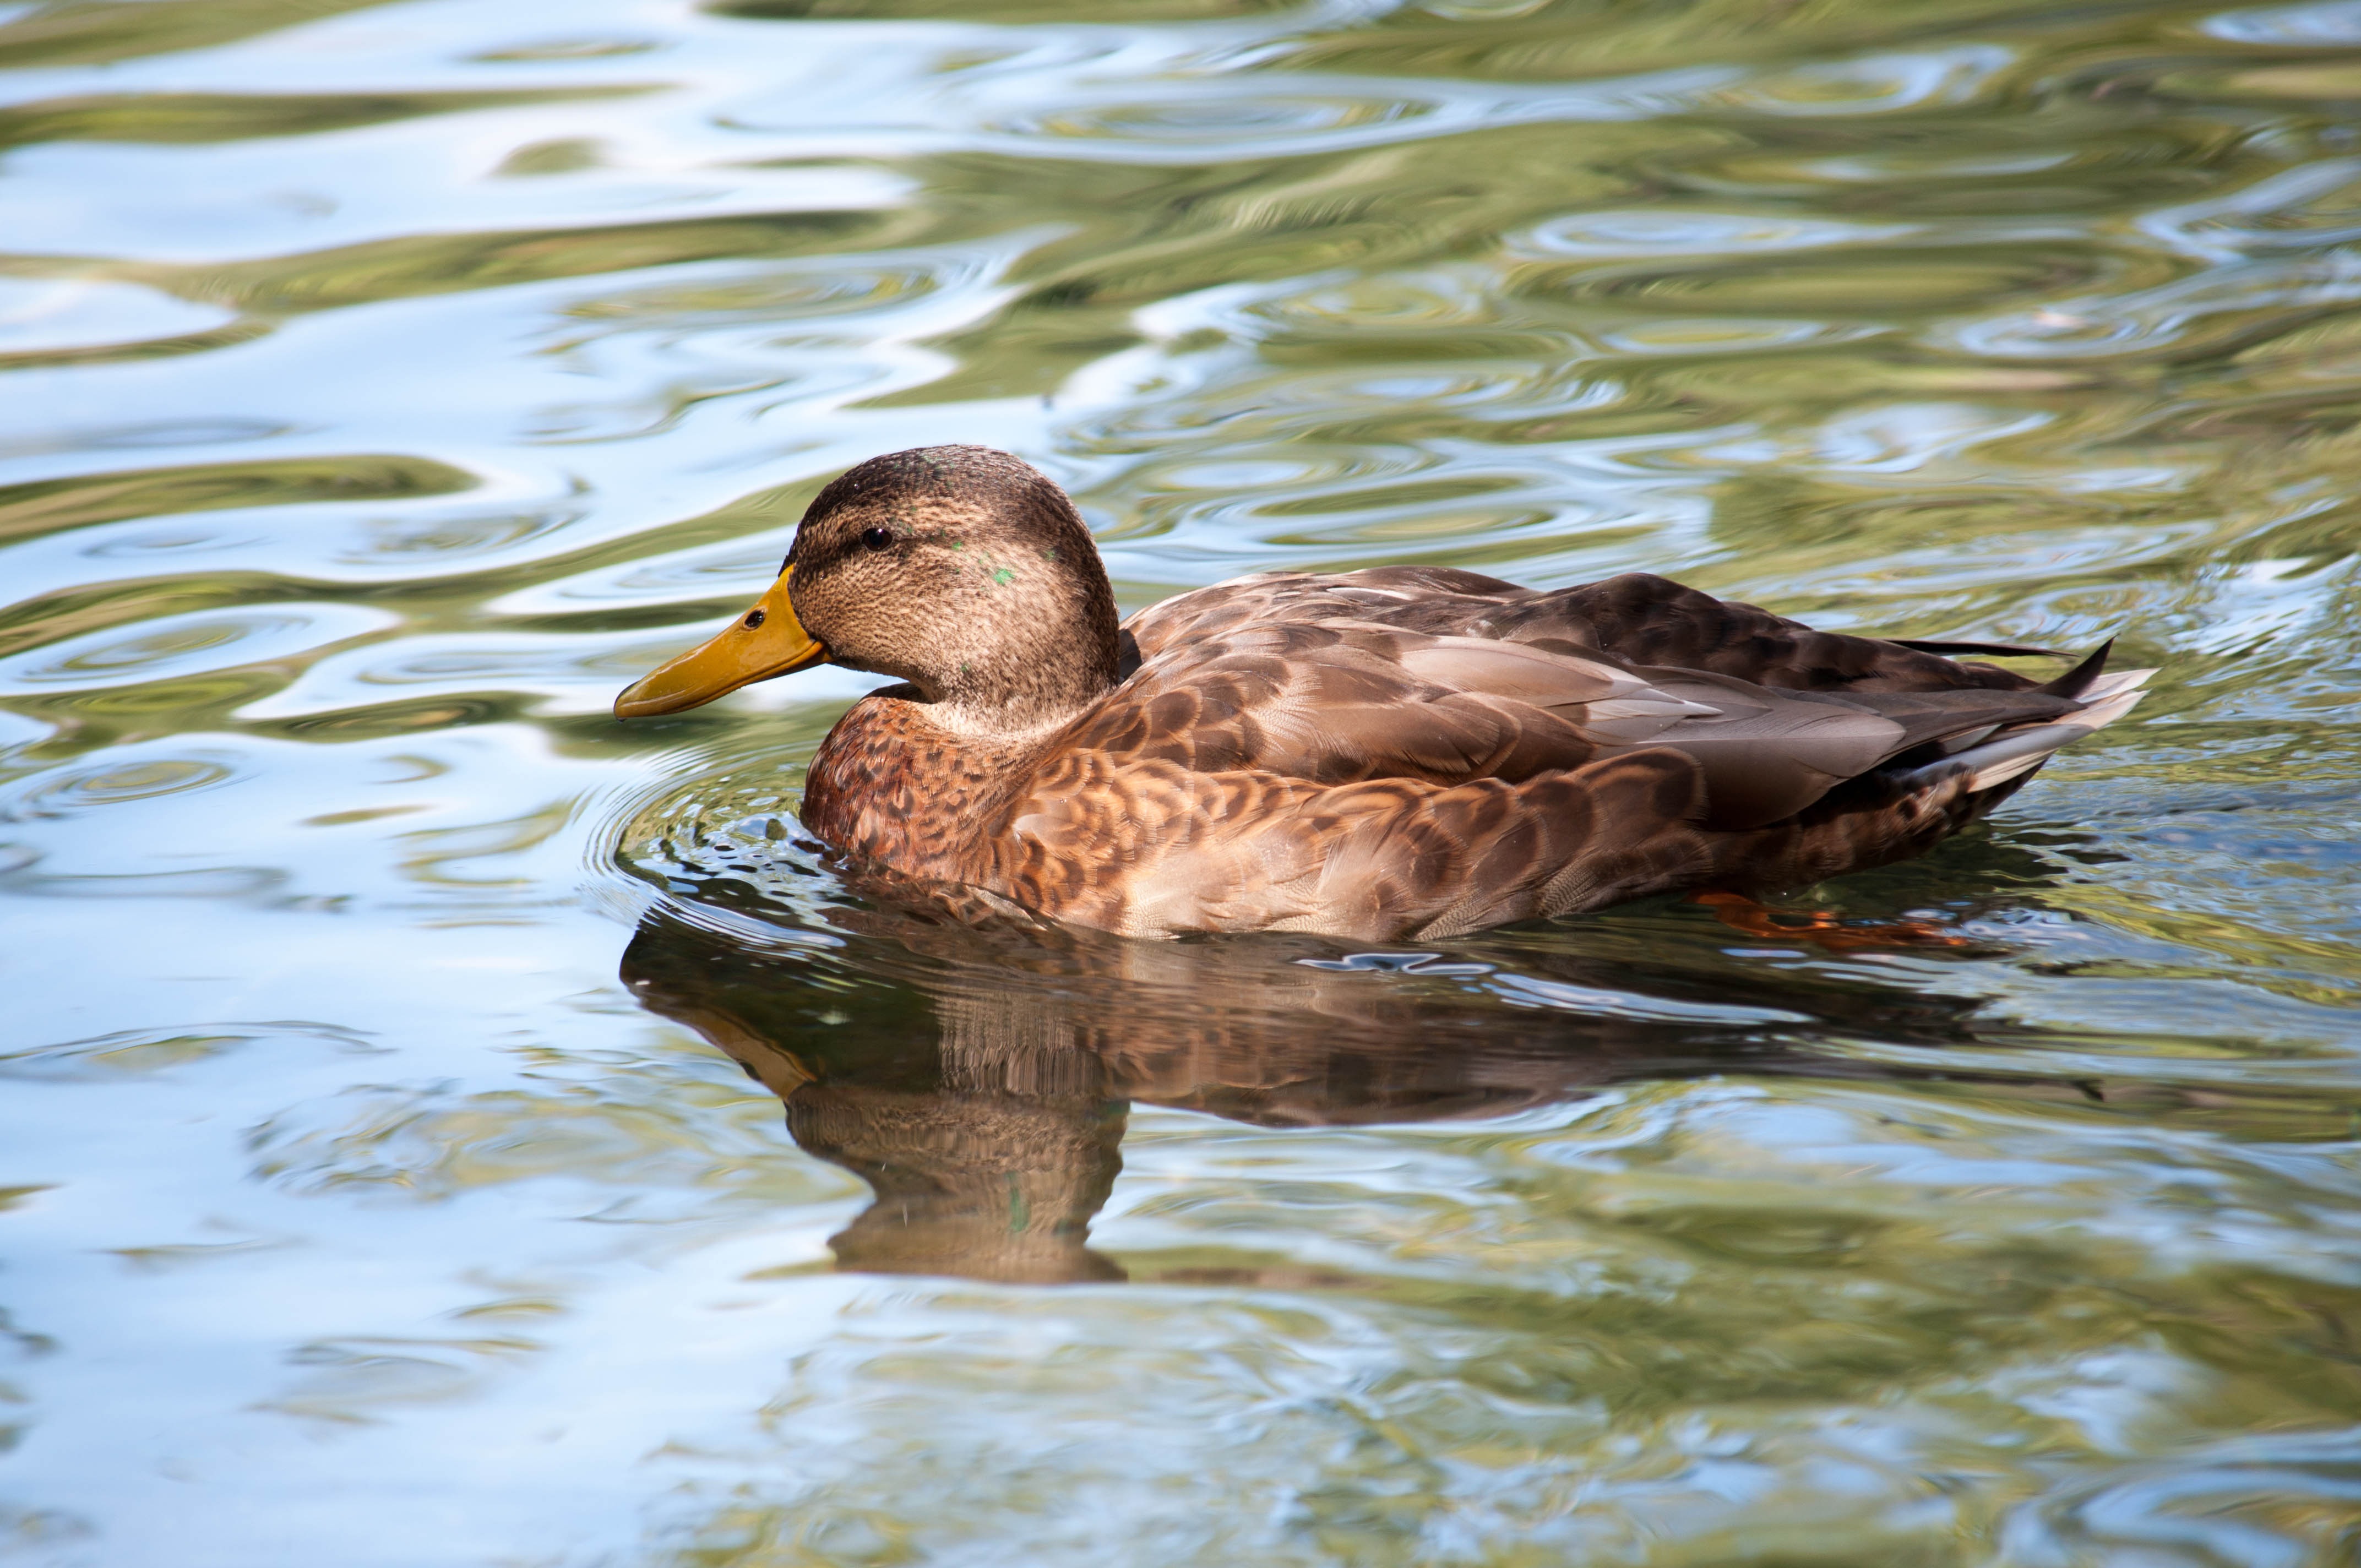
water, nature, bird, wing, wildlife, beak, flight, fauna, duck, animals, vertebrate, waterfowl, water bird, mallard, canard, mergus, germano, ducks geese and swans, seaduck